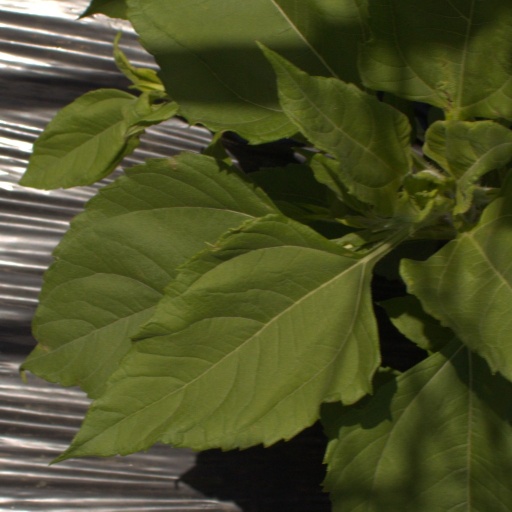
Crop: Jerusalem artichoke